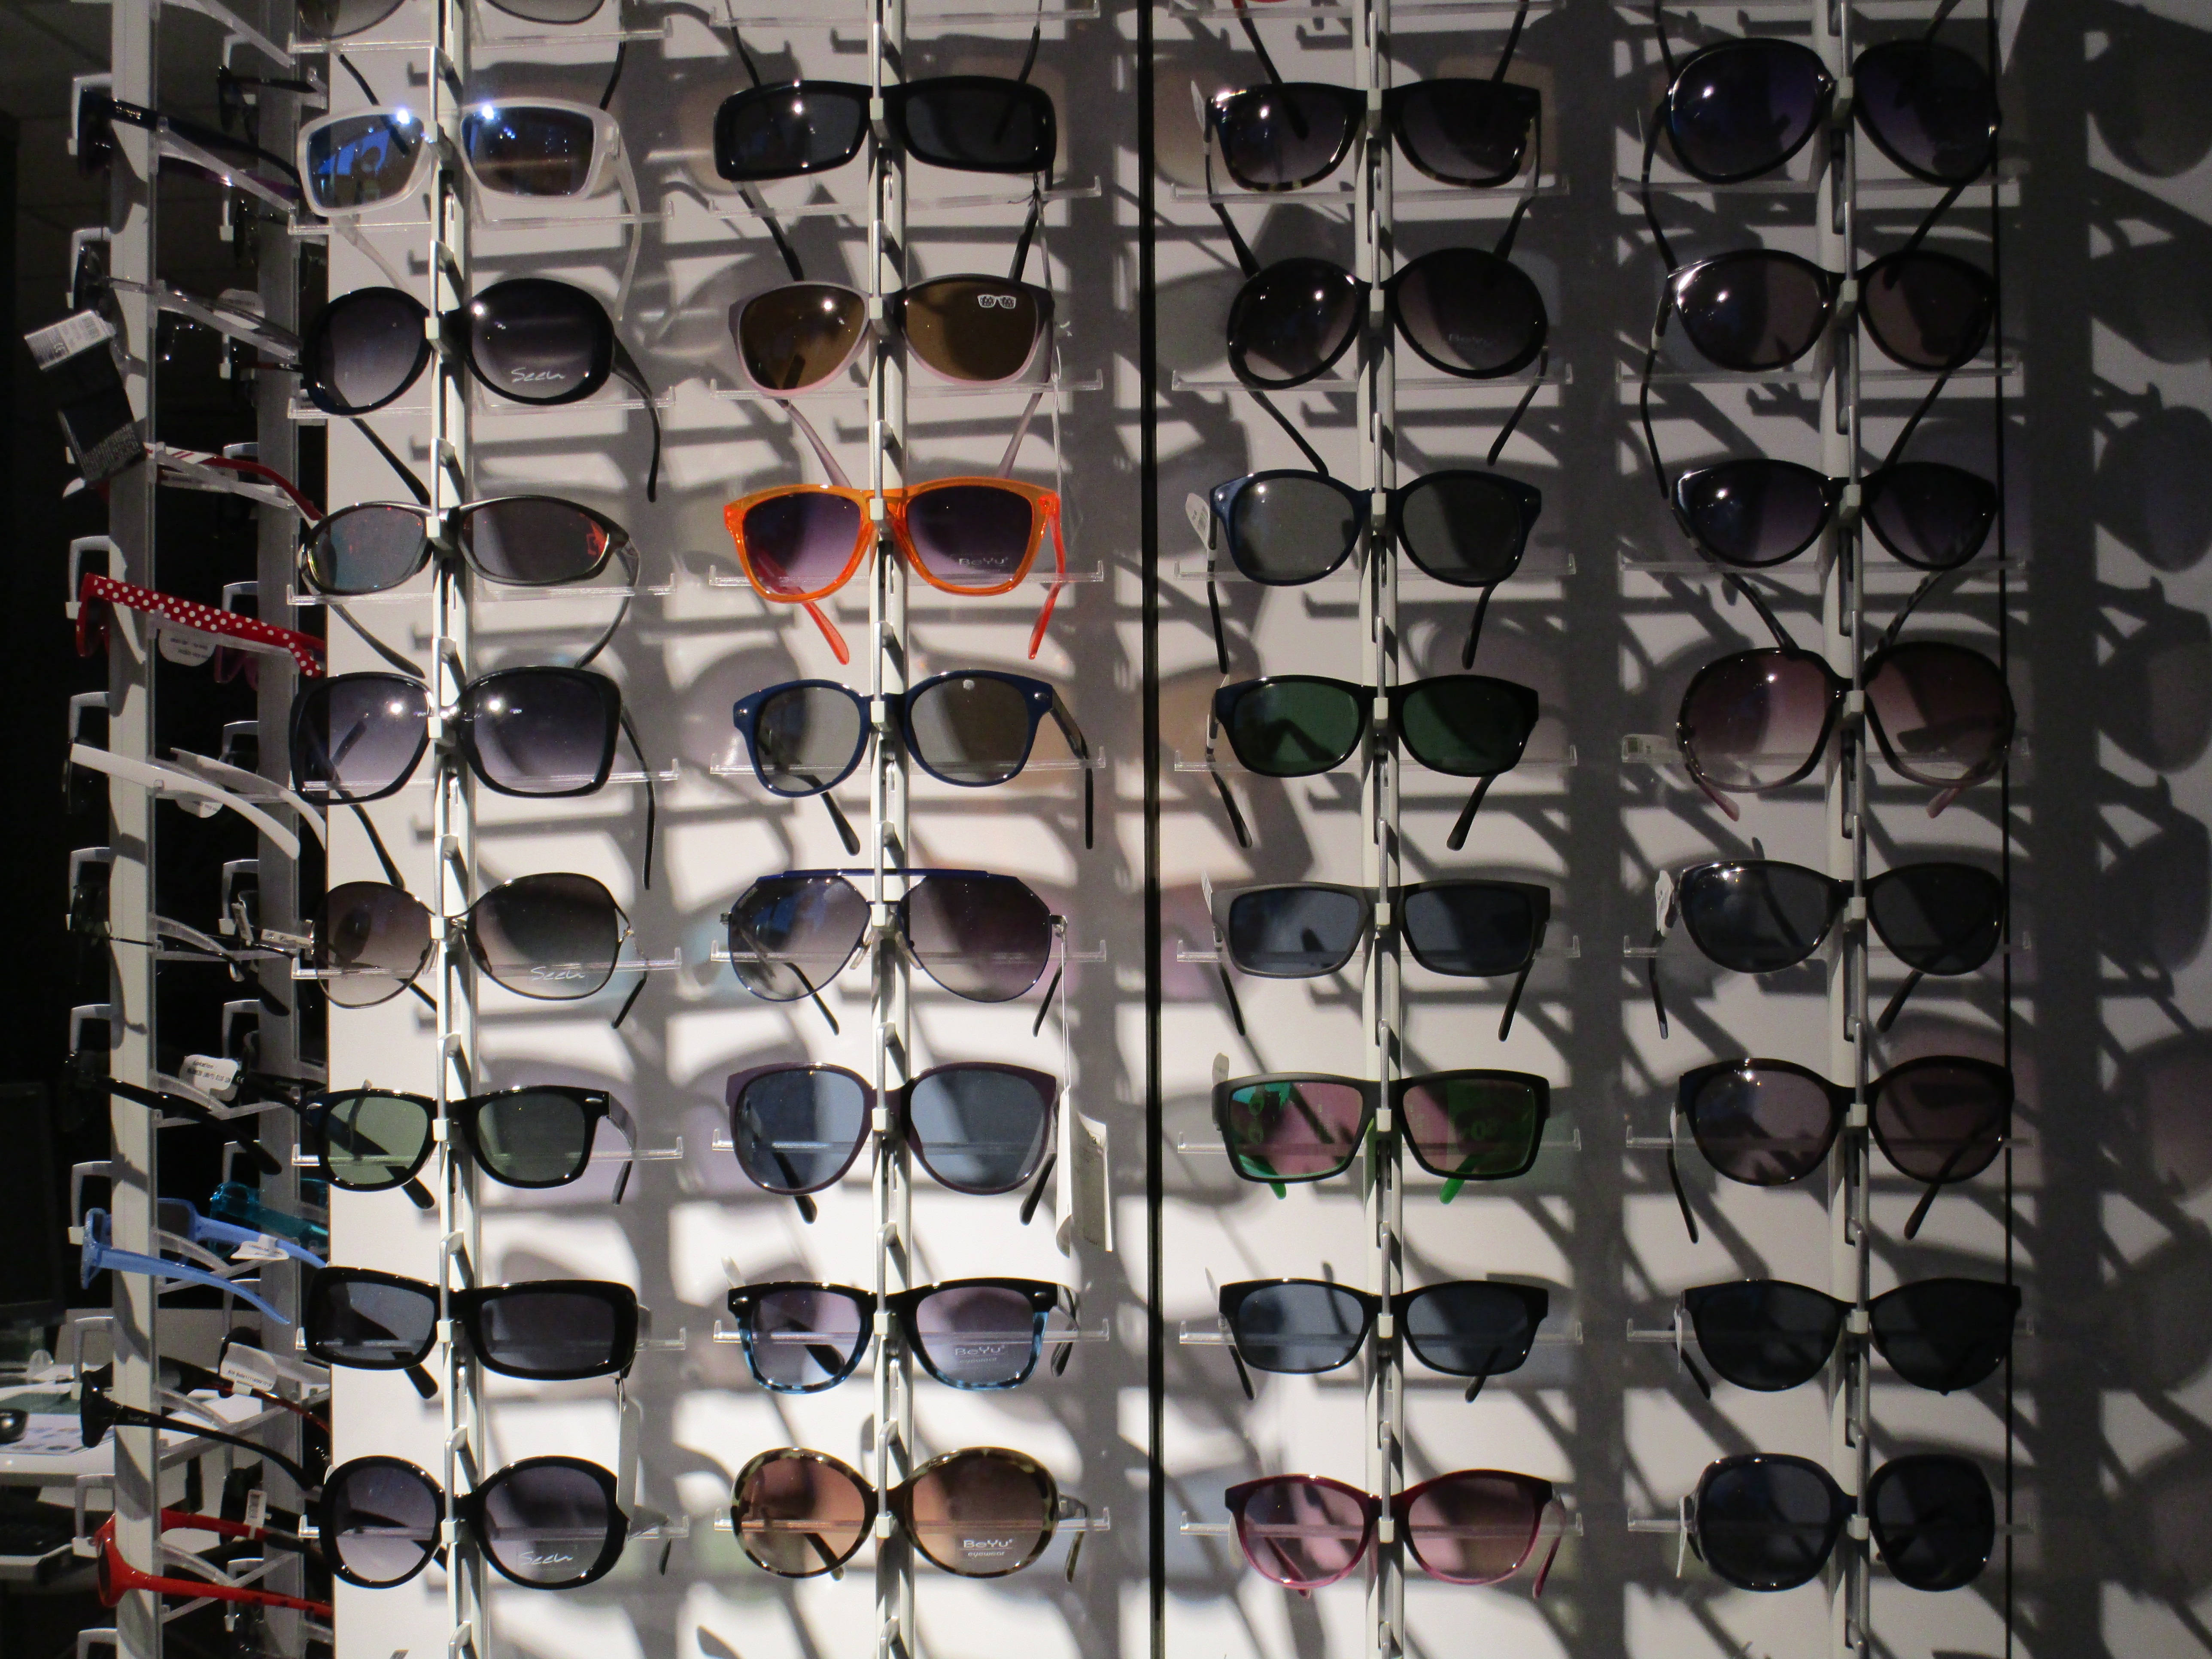
beach, sun, summer, leisure, art, sunglasses, glasses, flooring